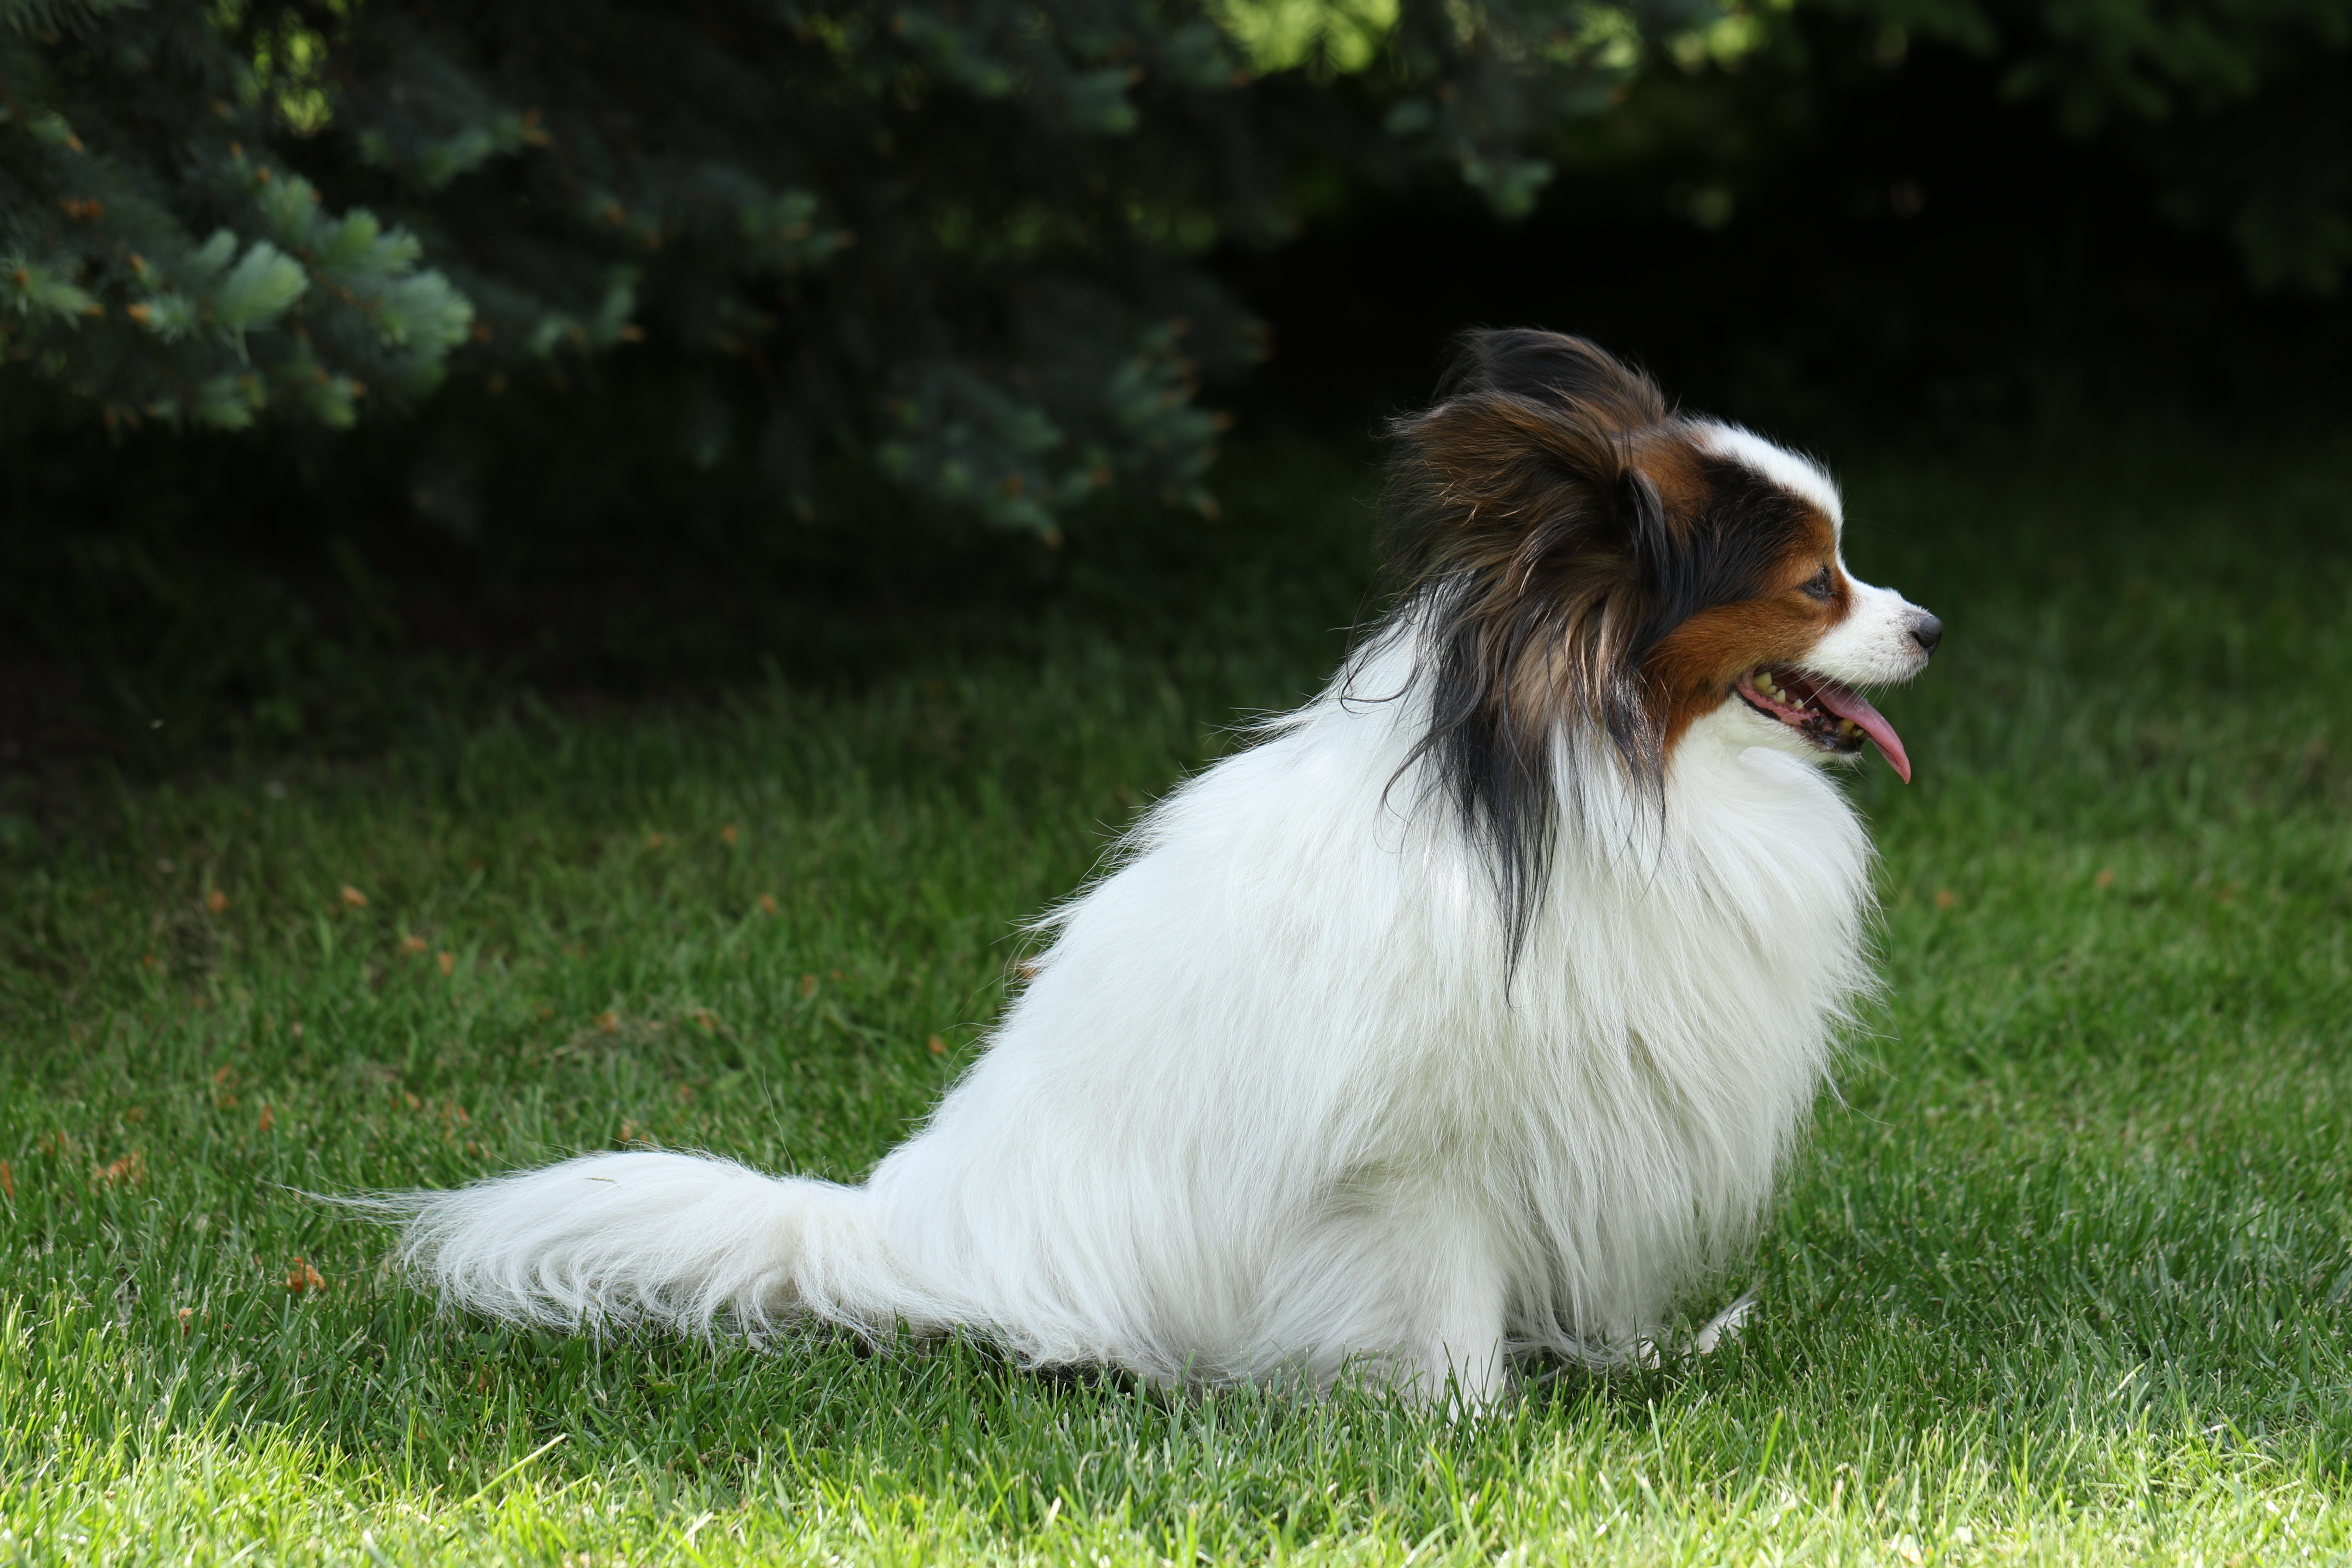
dog, animal, collie, fur, coat, green, mammal, tail, vertebrate, papillon, dog breed, breed, doggy, a friend of man, the silhouette, pure breed dog, shetland sheepdog, dog like mammal, carnivoran, kooikerhondje, rough collie, scotch collie, phalene